Montafon

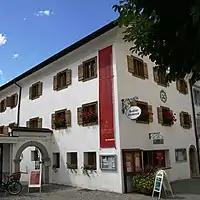
Heimatmuseum Schruns

The Montafonerhaus is a house type in the Montafon valley from the 15th to the 20th century. It is a striking feature of the Montafon cultural landscape and is a characteristic of the valley. The classic Montafoner house mixes stone and wood elements.